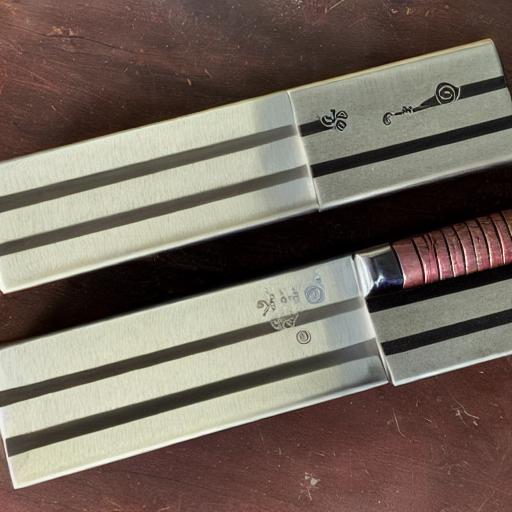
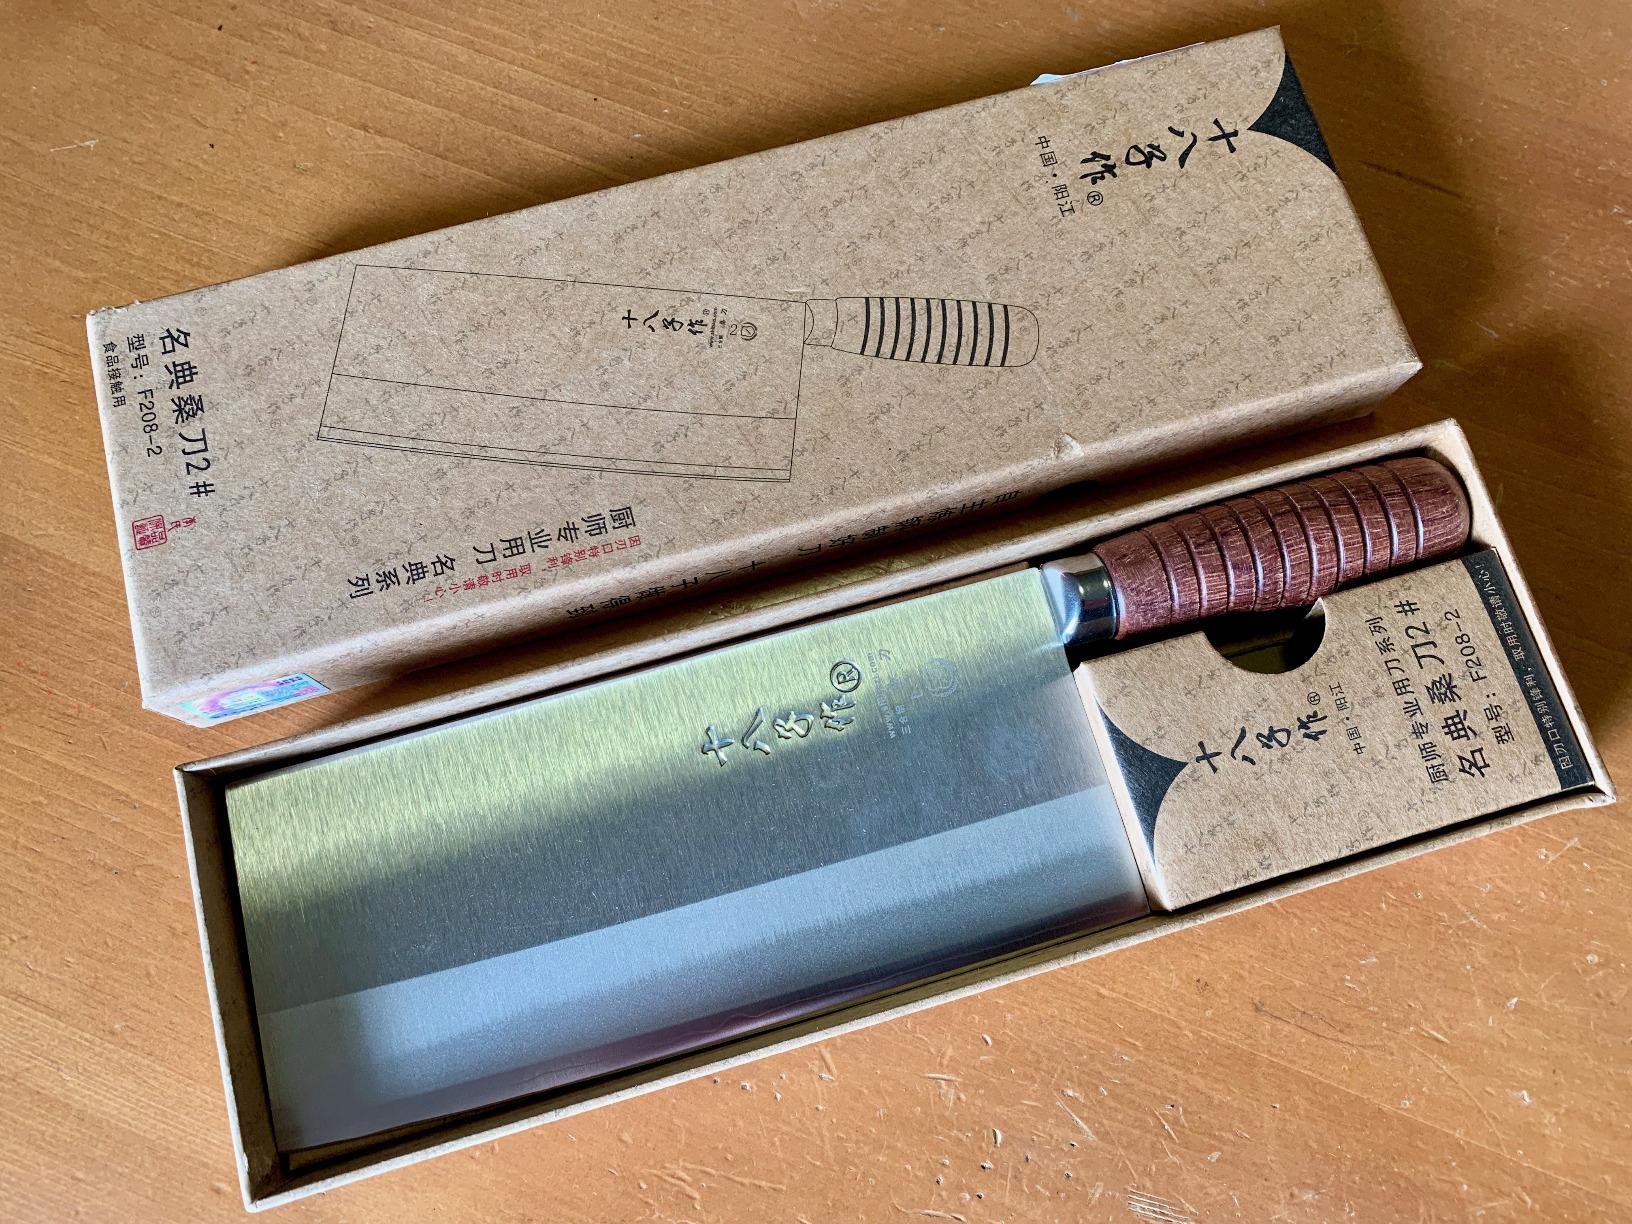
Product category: items_knife
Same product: no